Bishop

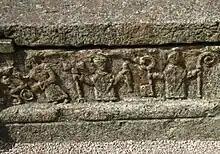
A bishop with other officials on an 11th-century grave in Sweden

As the bishop's role further developed into the 4th century, the First Council of Nicaea decreed that bishops should be ordained by at least three others. Age requirements for episcopal ordination or consecration were neither universal nor fixed in early Christian churches. It was, however, universally required that a bishop be male.